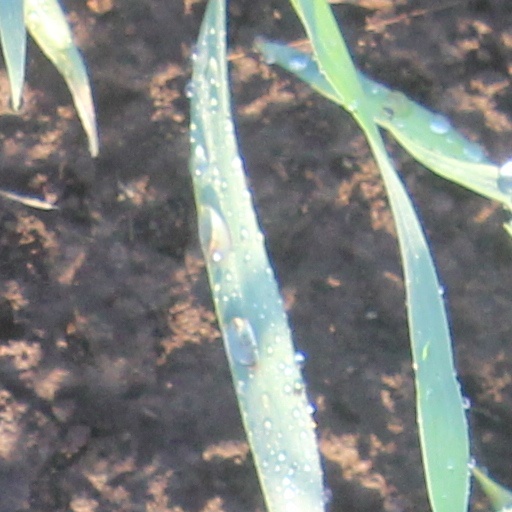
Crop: wheat